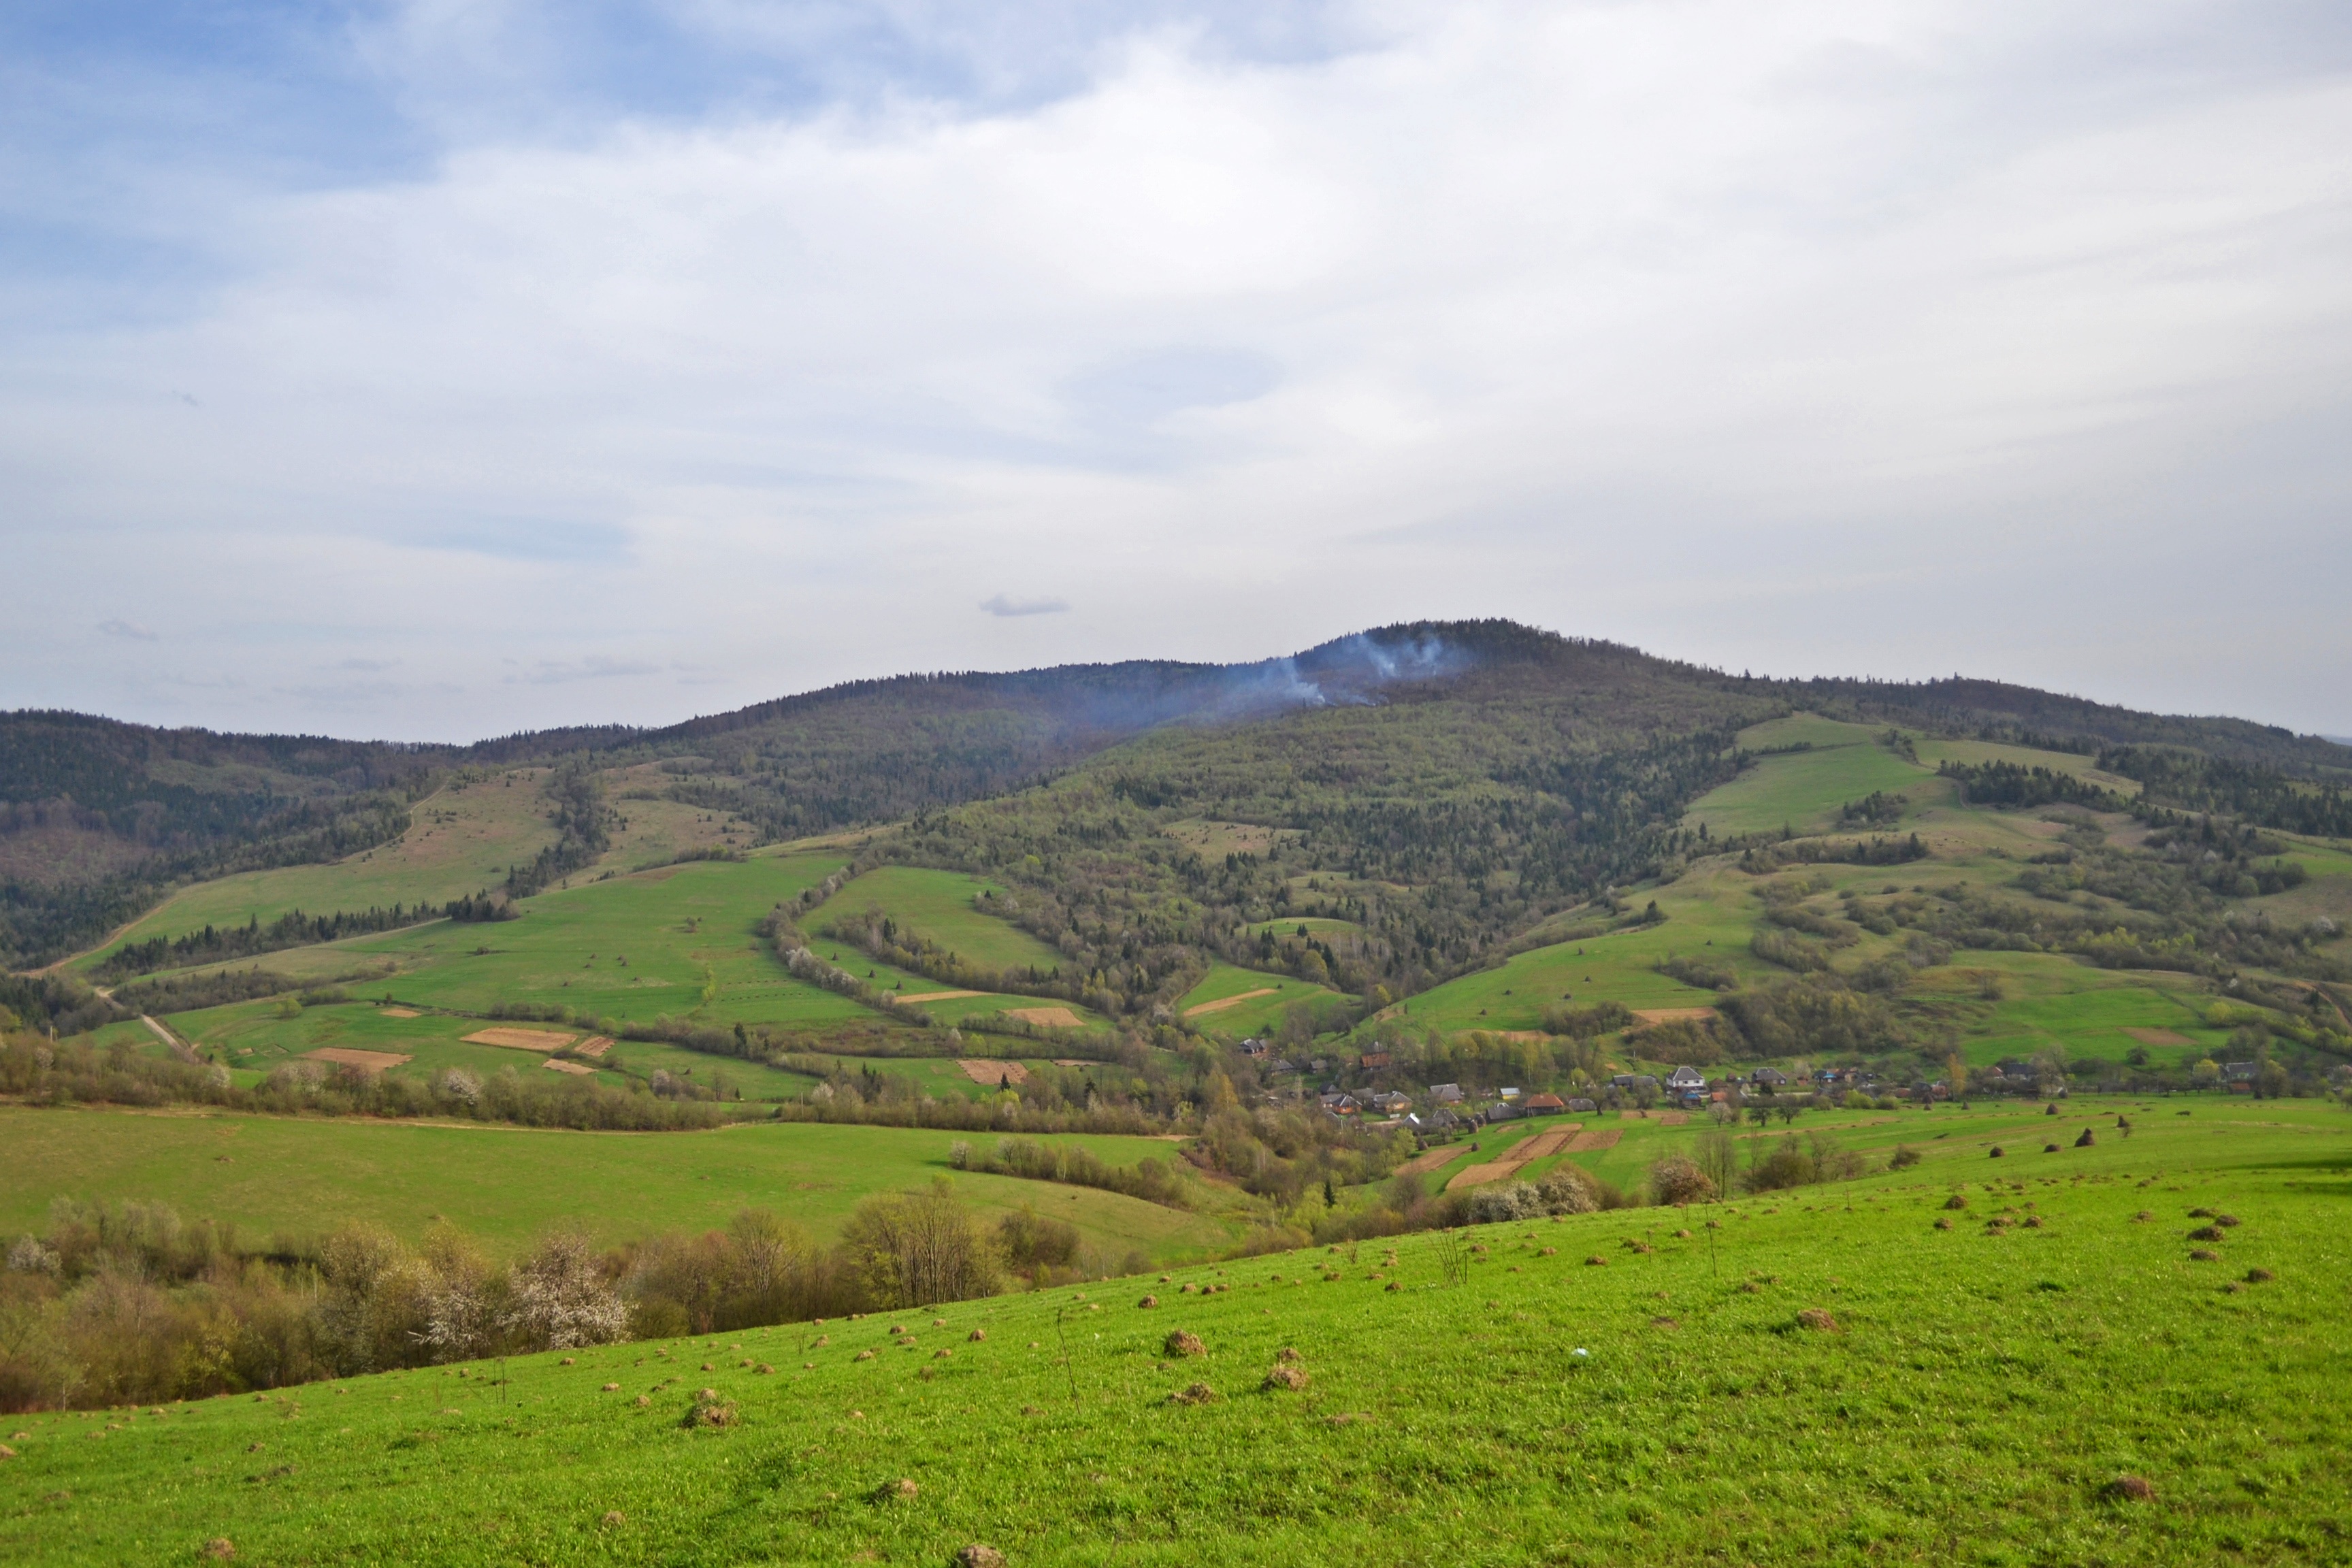
landscape, nature, mountain, field, meadow, prairie, hill, valley, spring, journey, pasture, agriculture, highland, ridge, plain, mountains, grassland, plateau, ukraine, fell, loch, ecosystem, rural area, landform, the carpathians, geographical feature, mountainous landforms